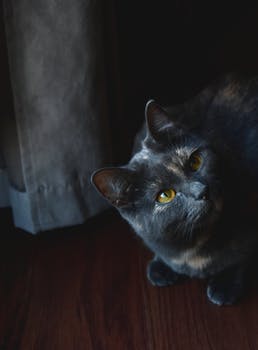
Label: No Watermark